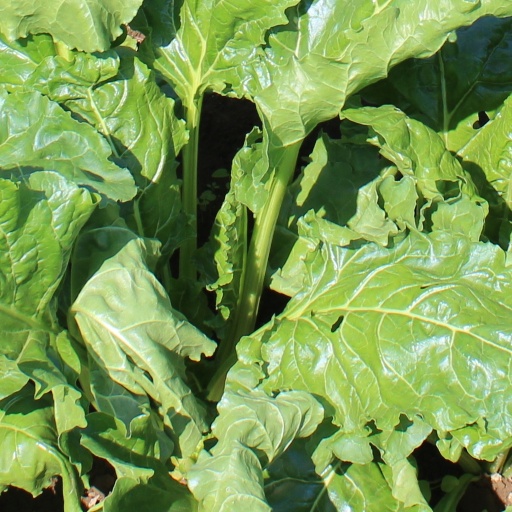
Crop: sugar beet